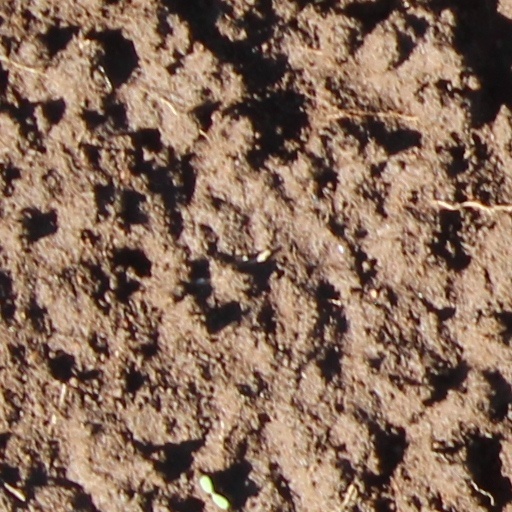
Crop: wheat